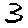
Label: 3